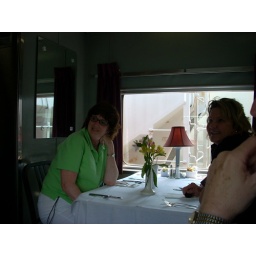
Ina and Sally on the train in the dining car of the train from Chattanooga to Chickamauga.